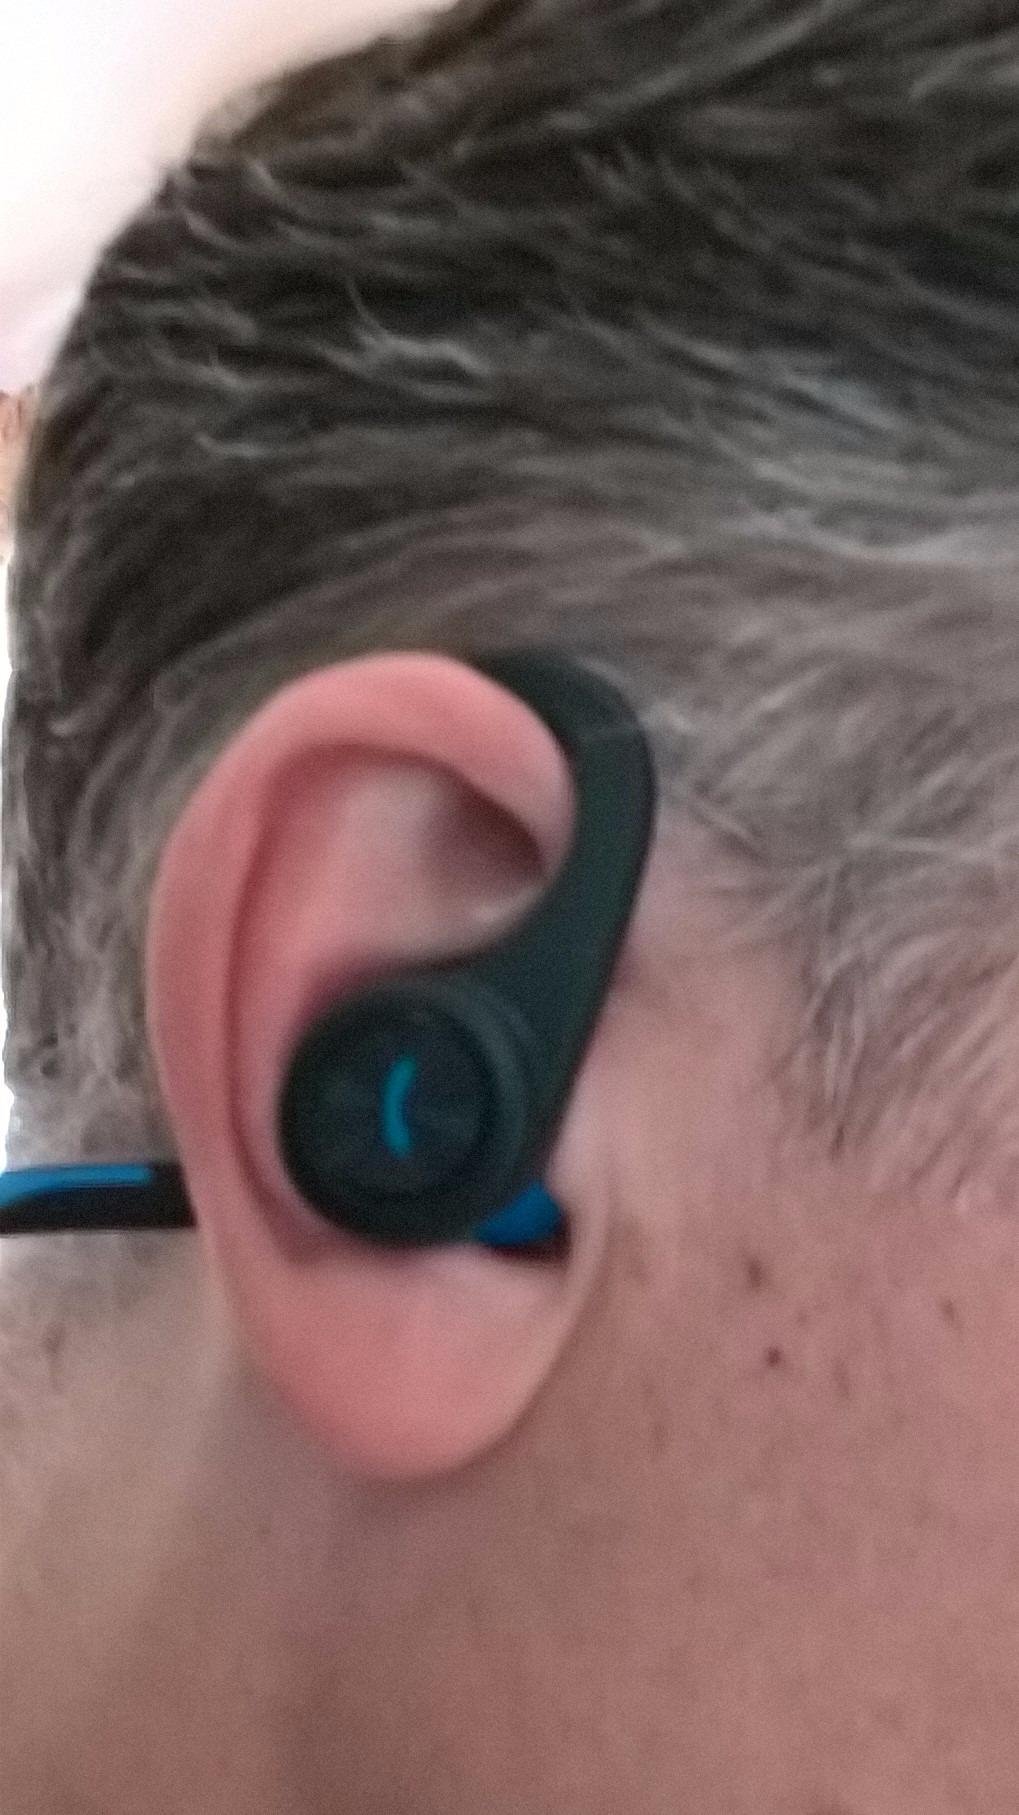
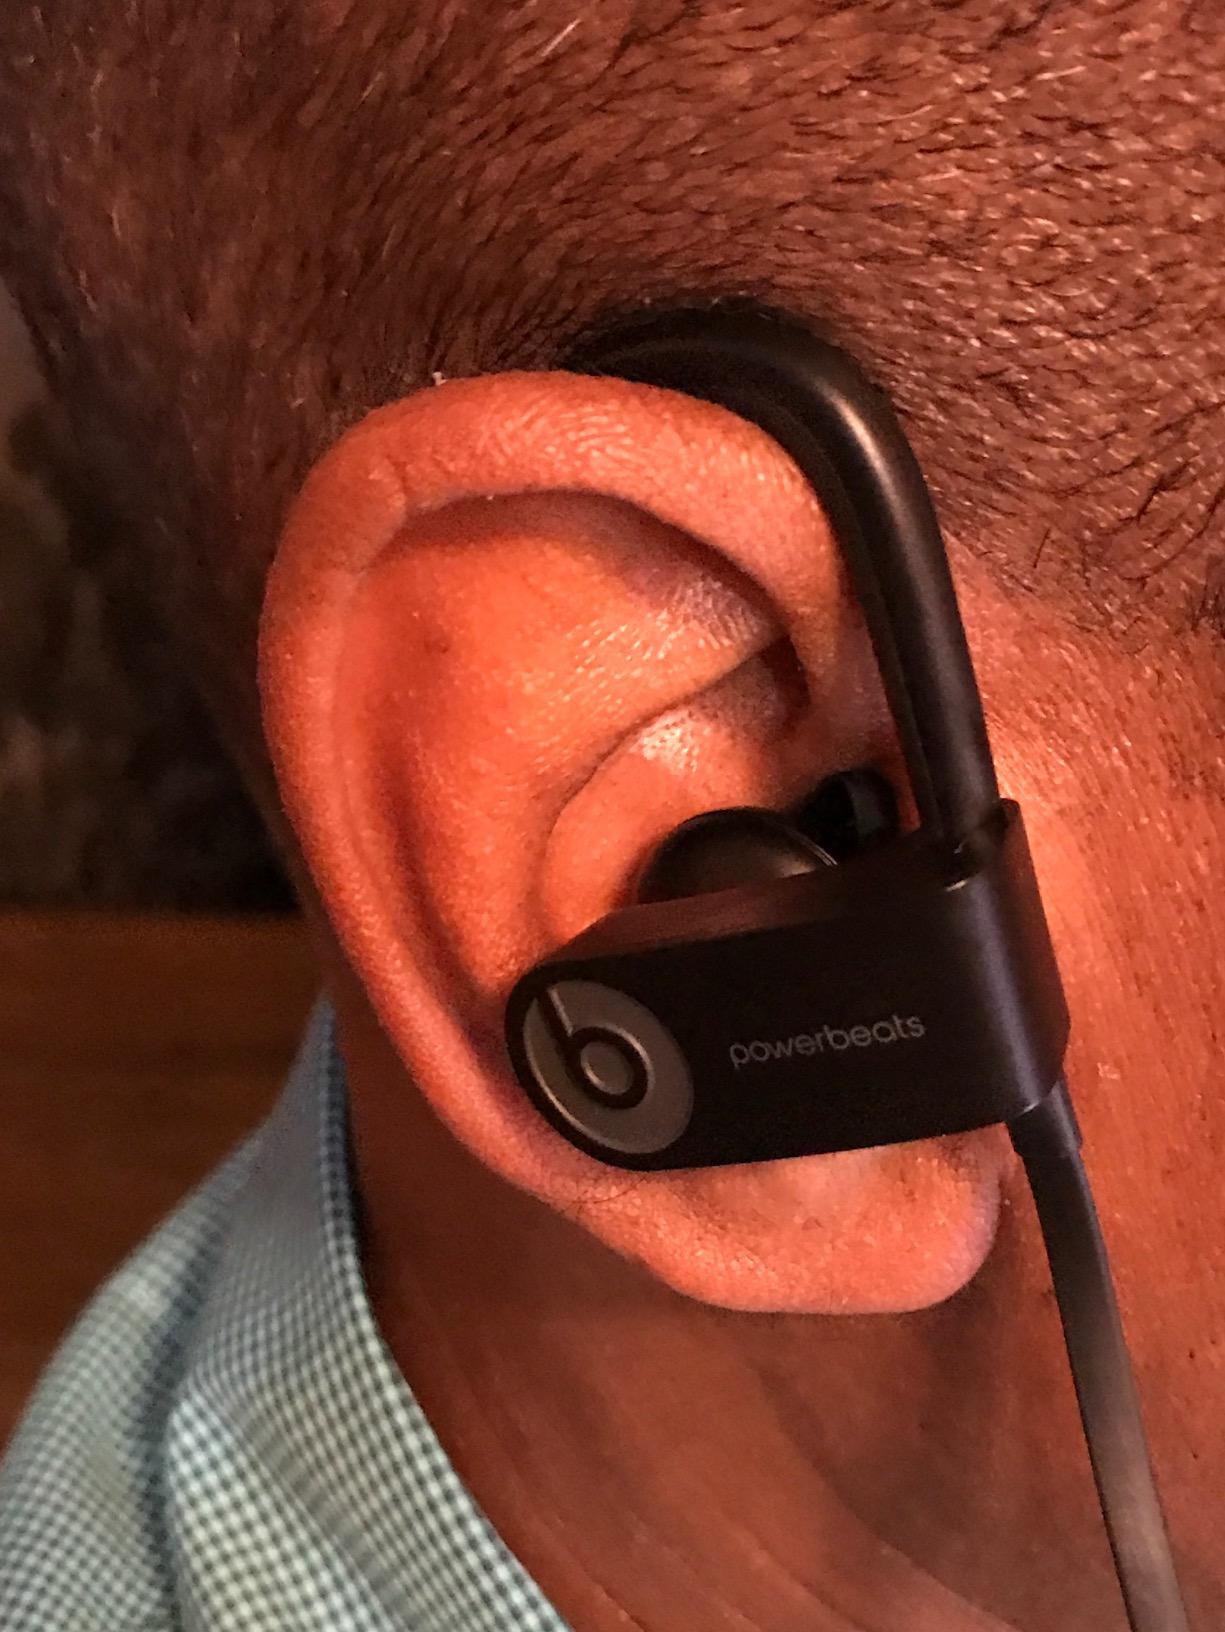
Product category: headphones
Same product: no